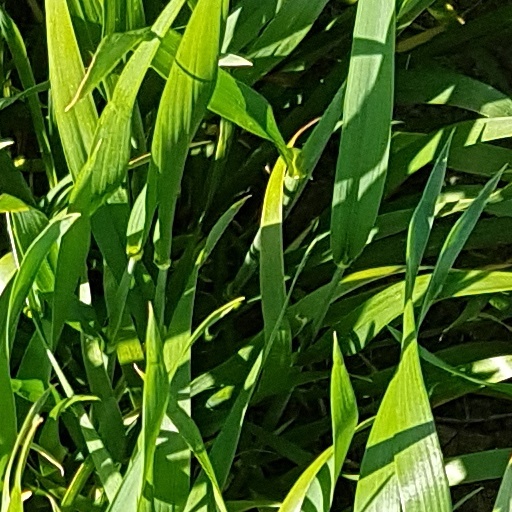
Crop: wheat